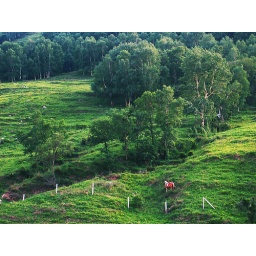
A horse in green mountain